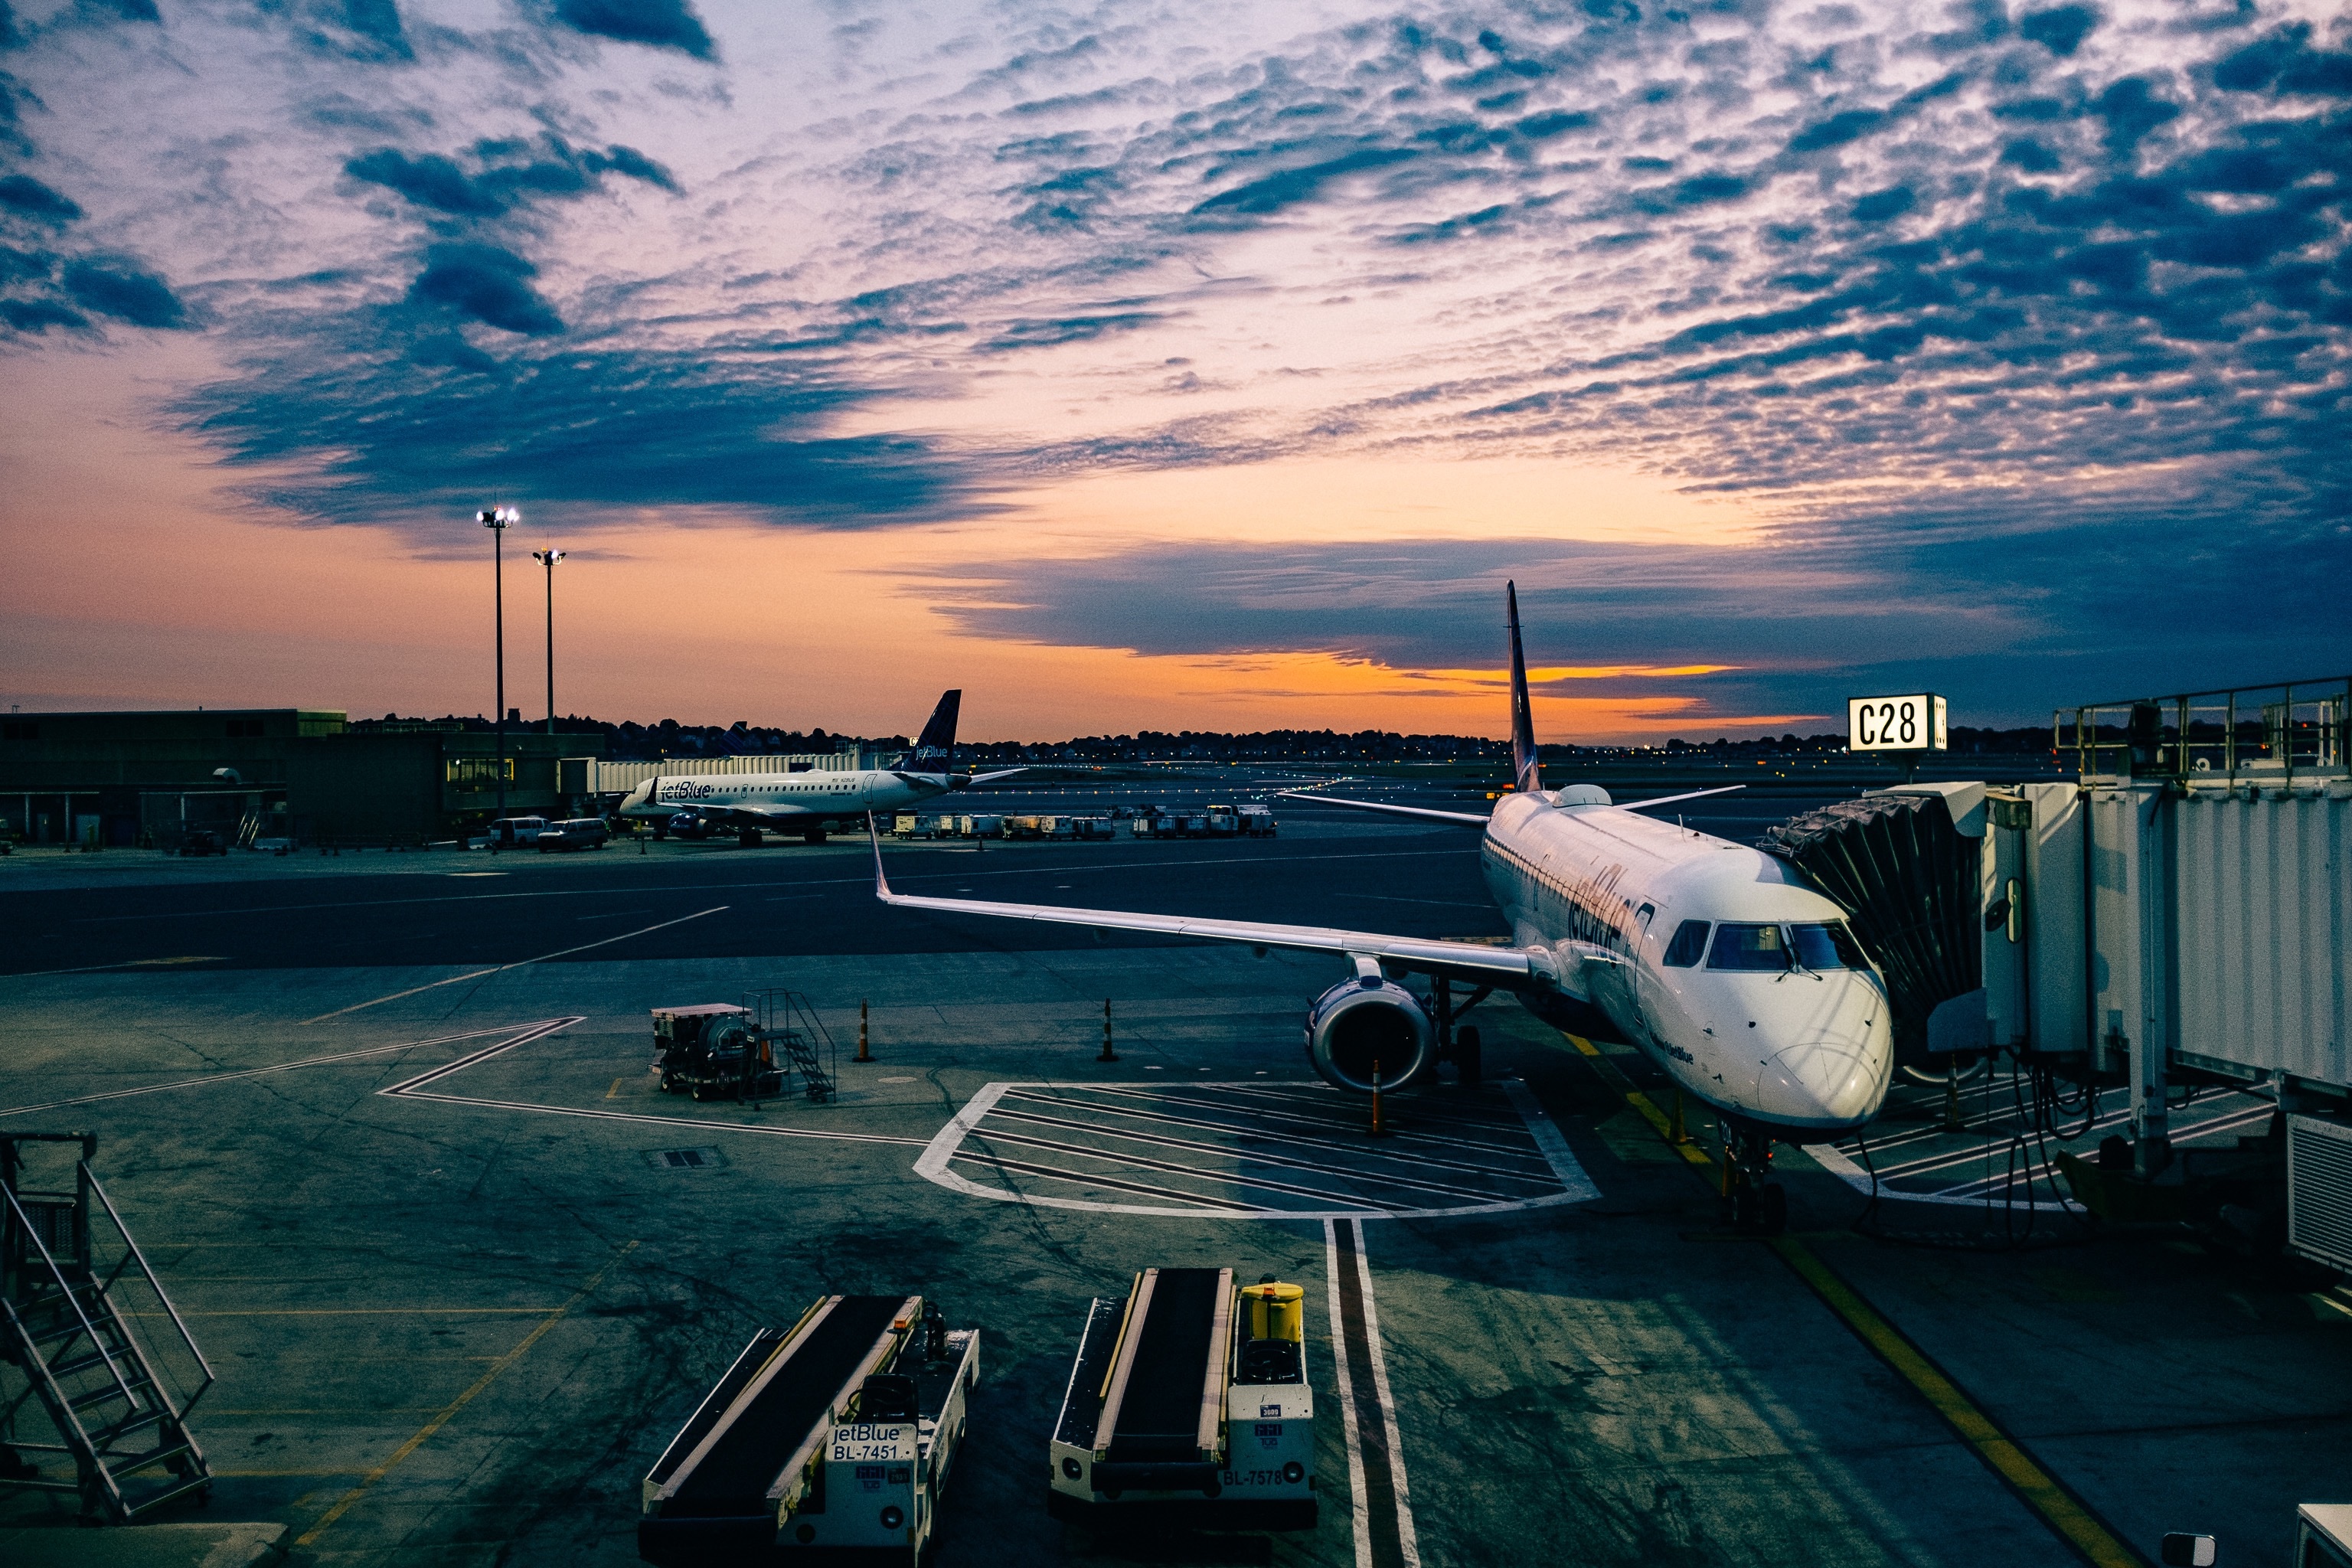
horizon, cloud, sky, sunset, airport, airplane, plane, jet, dusk, evening, vehicle, aviation, infrastructure, atmosphere of earth